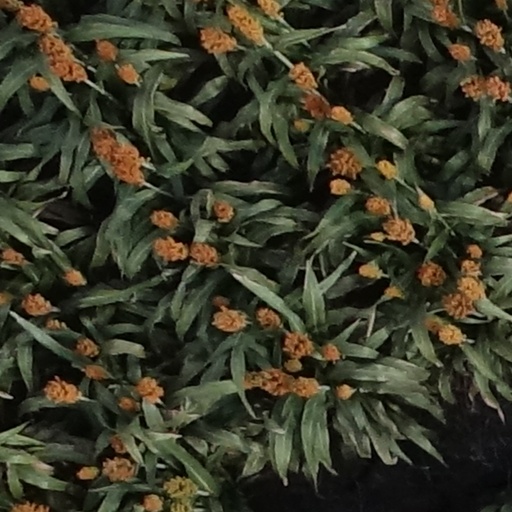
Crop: sorghum